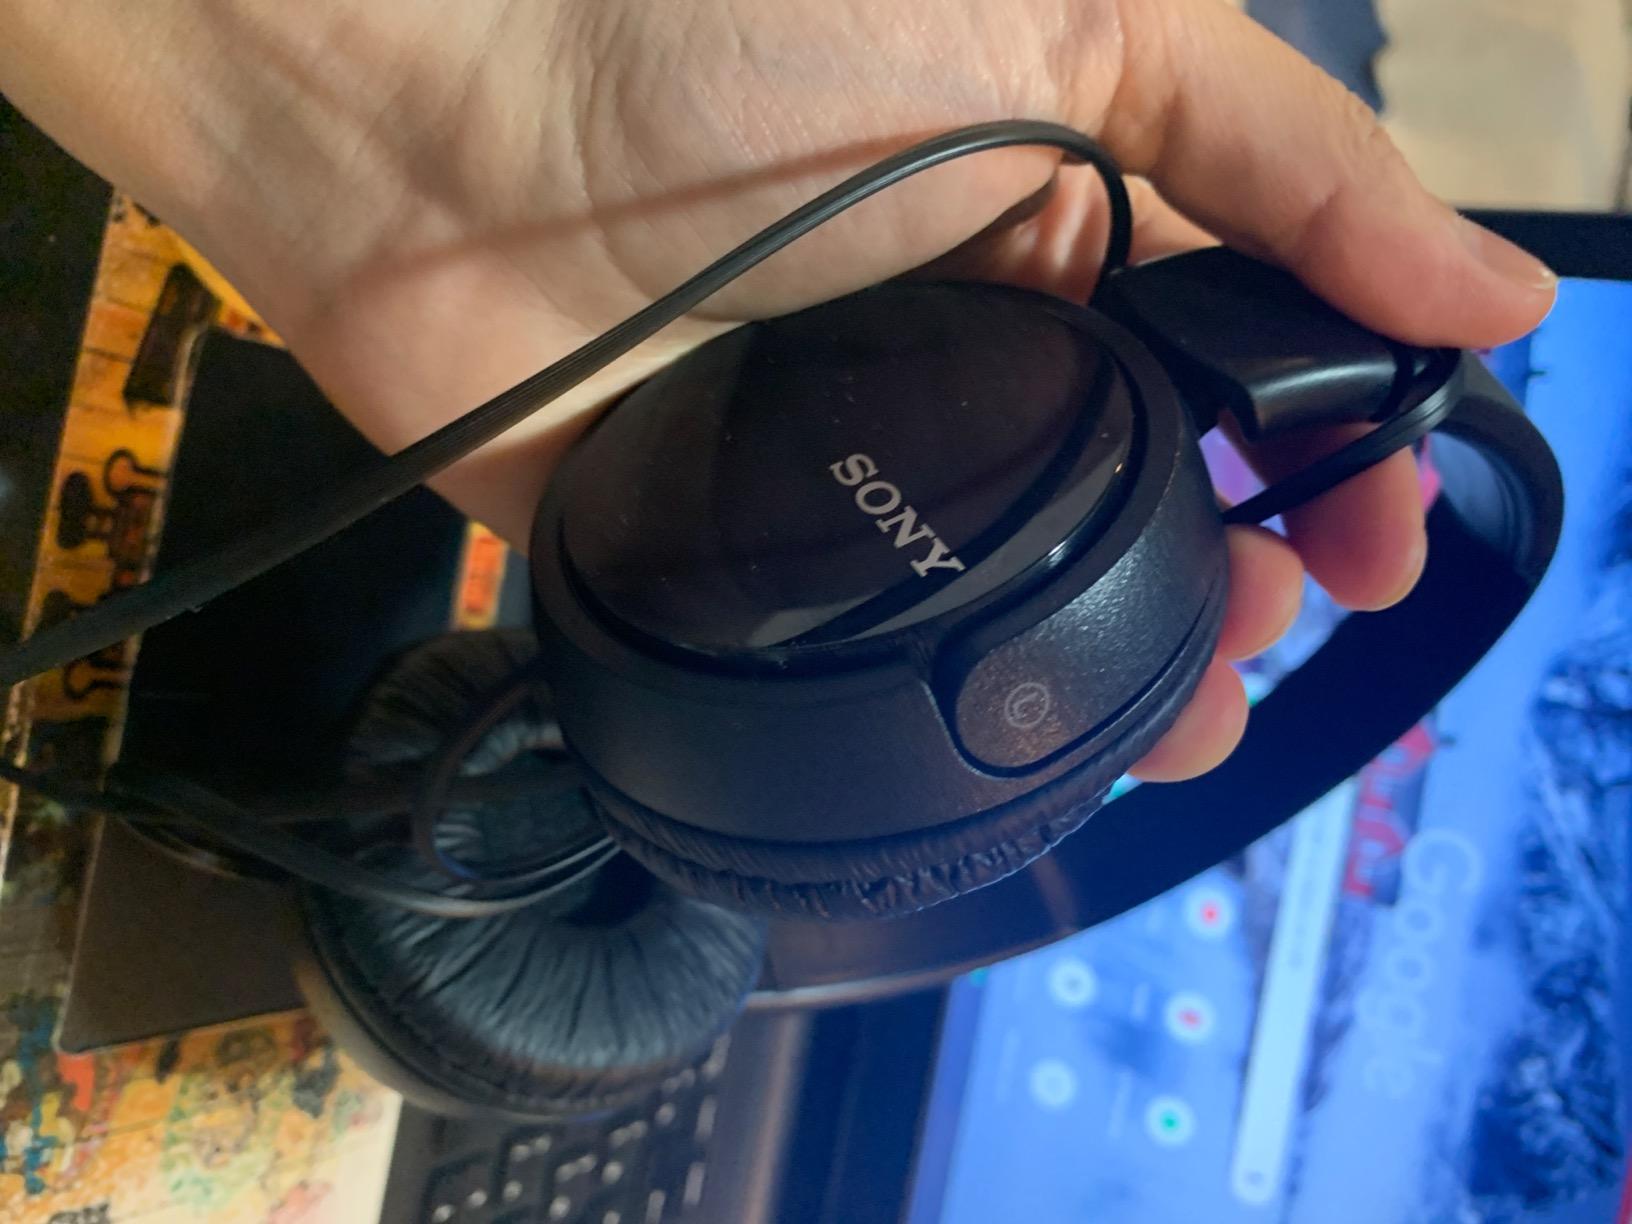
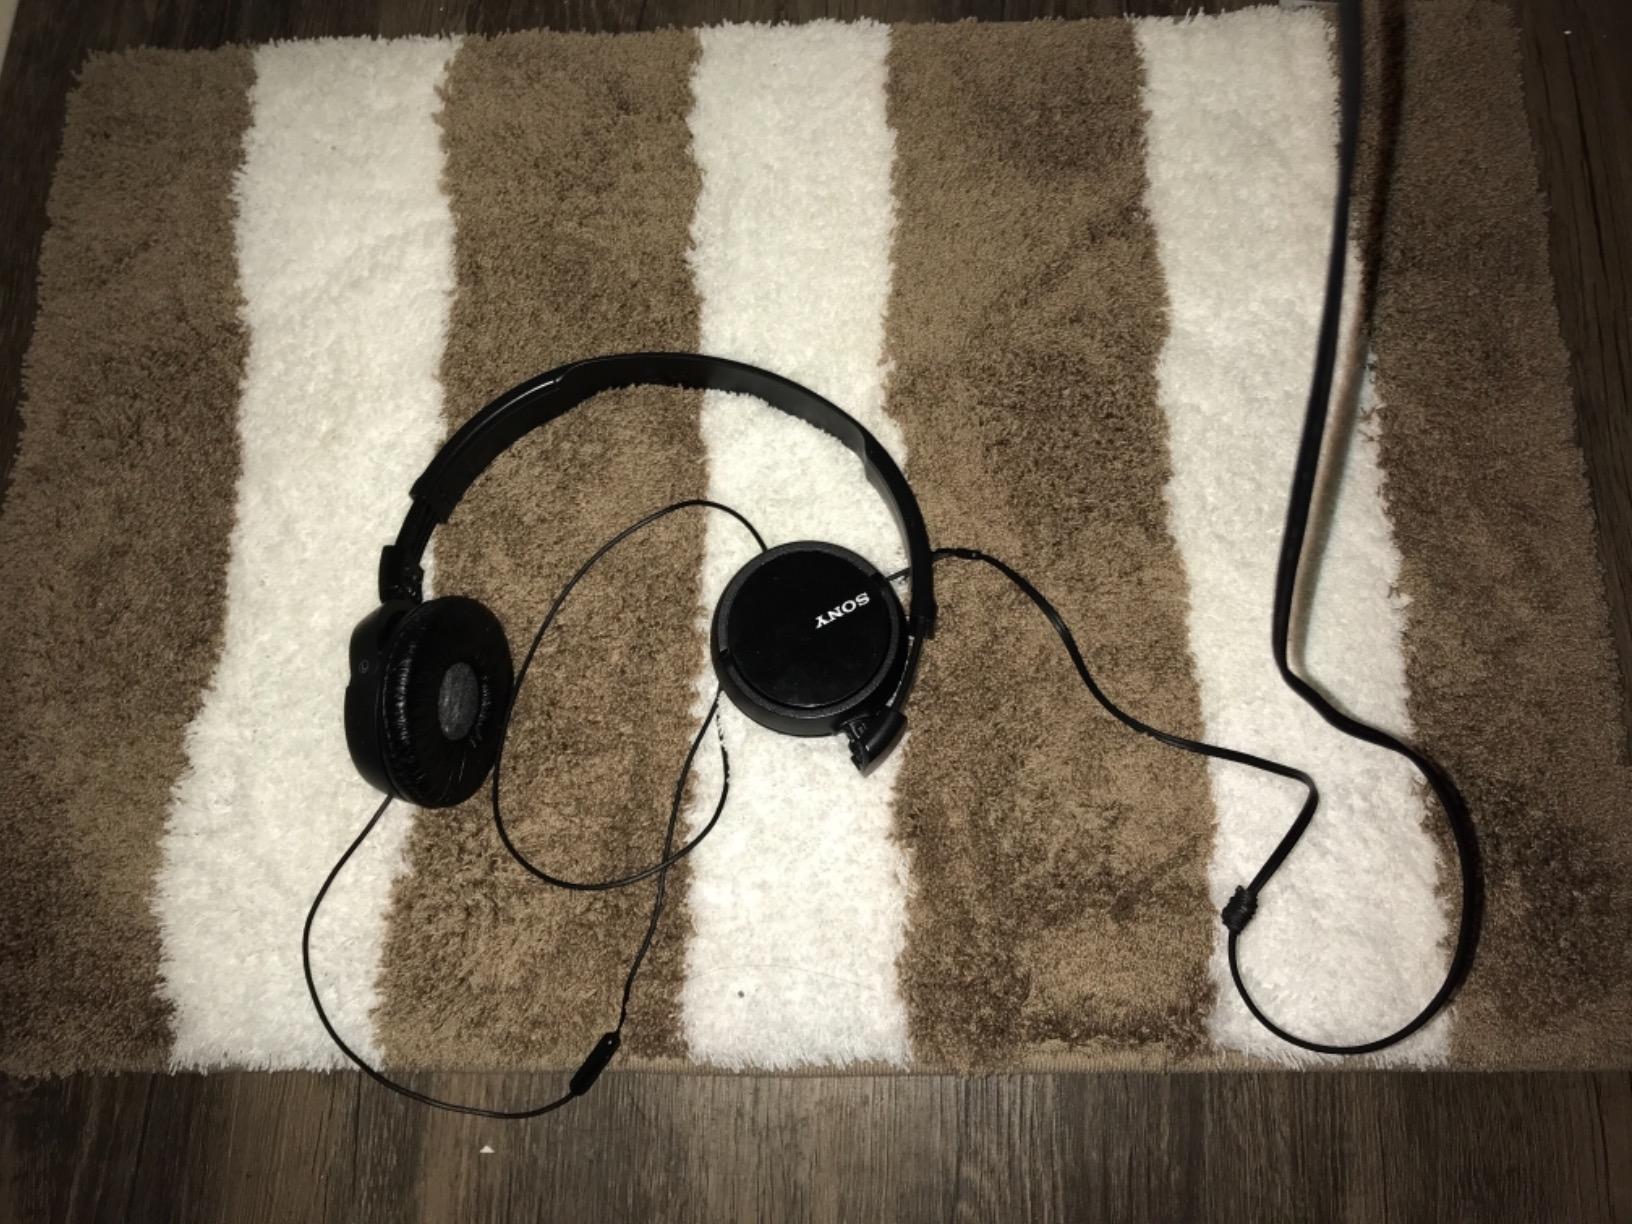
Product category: headphones
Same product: no